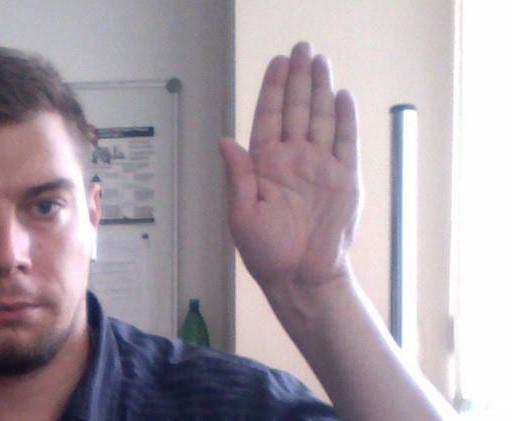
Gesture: stop